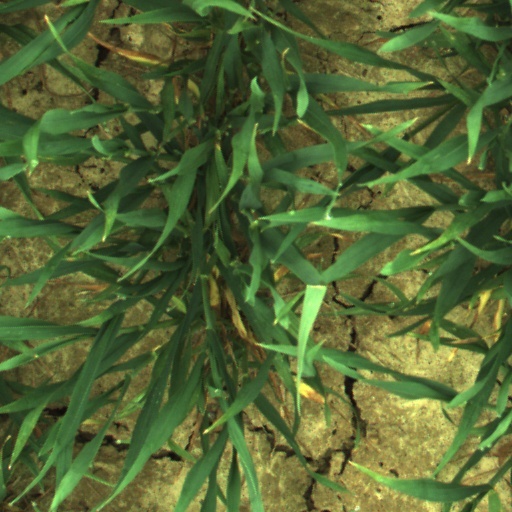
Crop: wheat